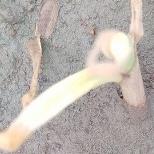
Crop: Onion
Condition: fusarium-d